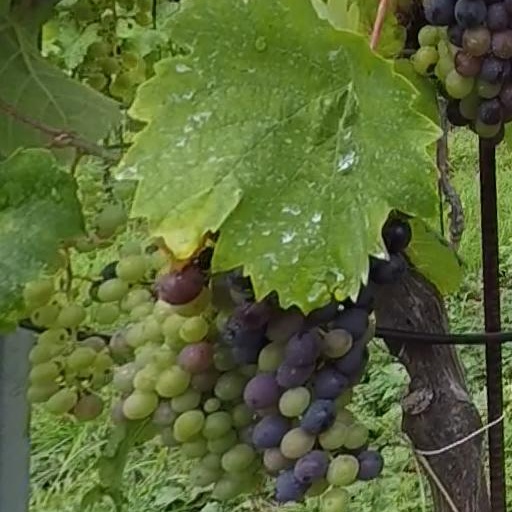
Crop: grape